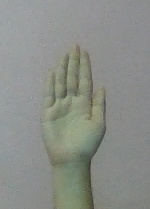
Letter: seen